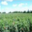
Label: plain